Greenhouse gas emissions by Russia

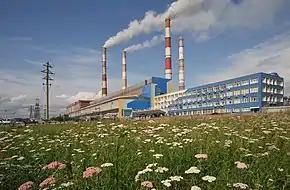
Reftinskaya GRES: the largest coal-fired power station in Russia

Greenhouse gas emissions by Russia are mostly from fossil gas, oil and coal. Russia emits 2 or 3 billion tonnes CO of greenhouse gases each year; about 4% of world emissions. Annual carbon dioxide emissions alone are about 12 tons per person, more than double the world average. Cutting greenhouse gas emissions, and therefore air pollution in Russia, would have health benefits greater than the cost. The country is the world's biggest methane emitter, and 4 billion dollars worth of methane was estimated to leak in 2019/20.